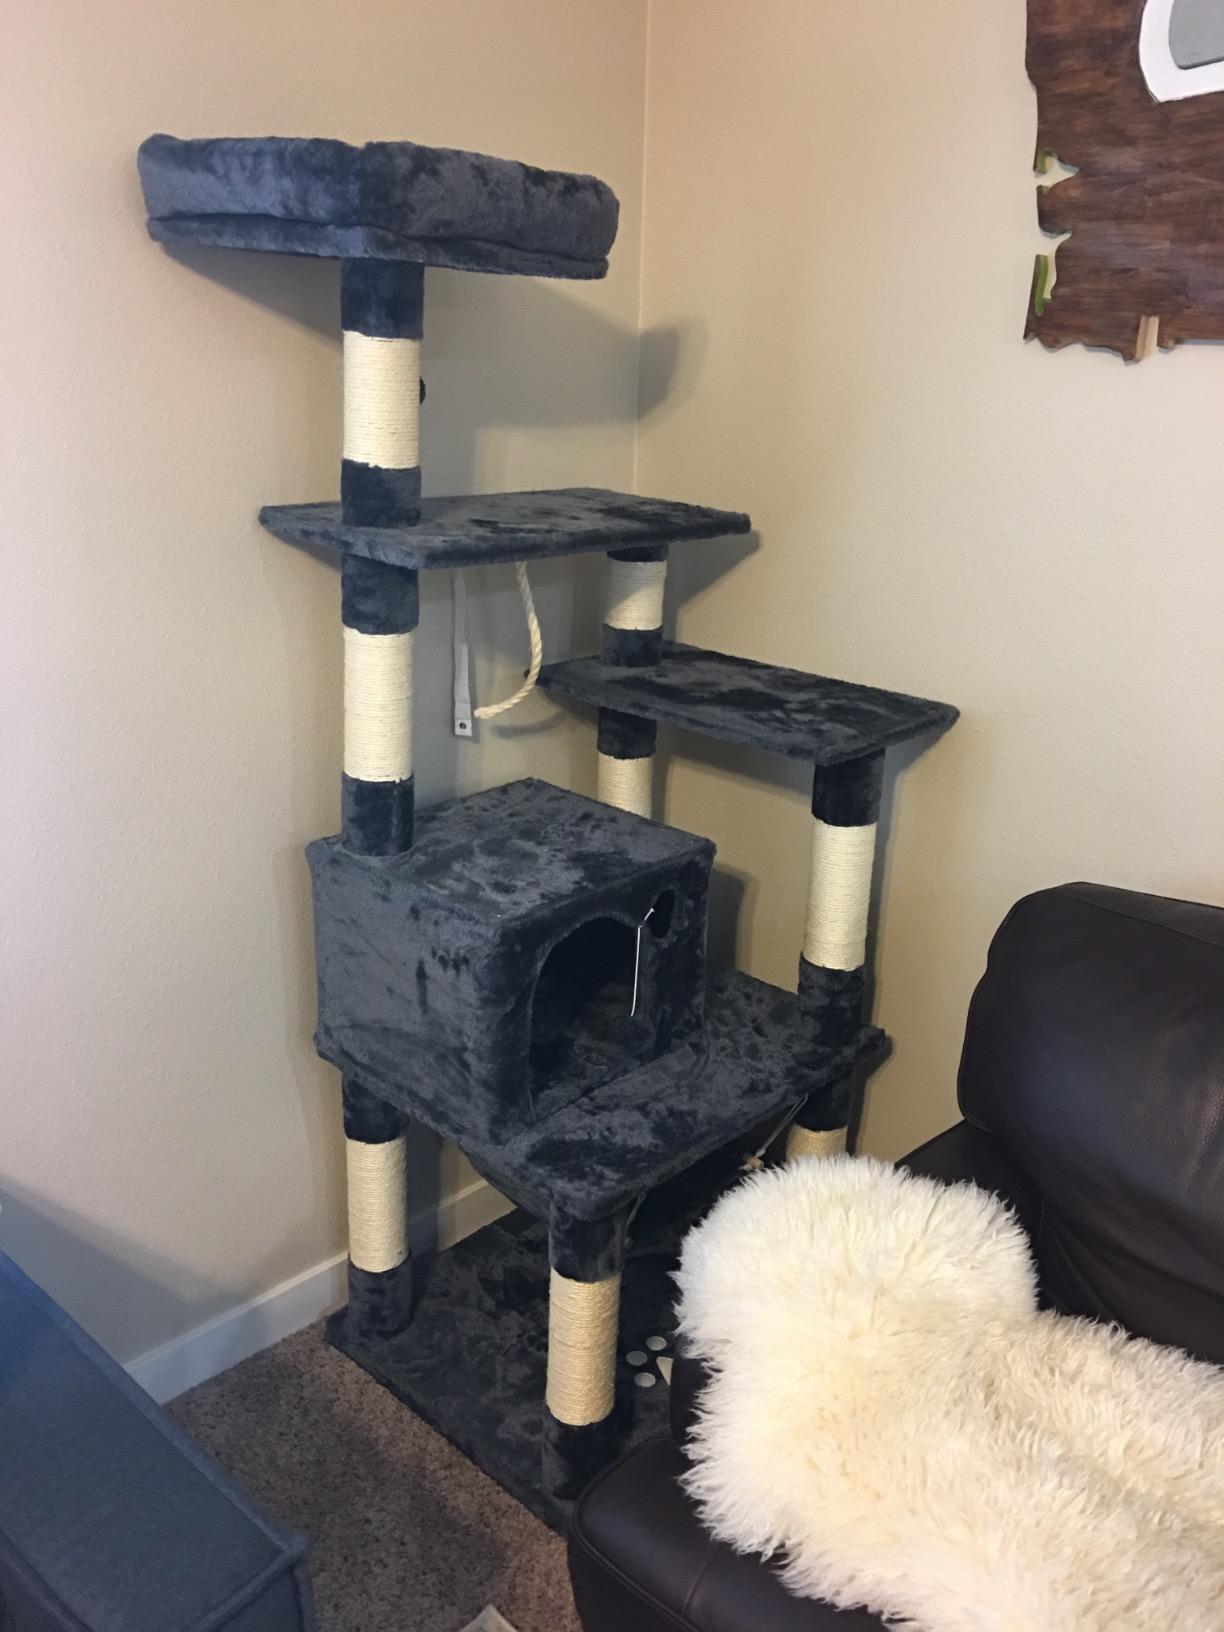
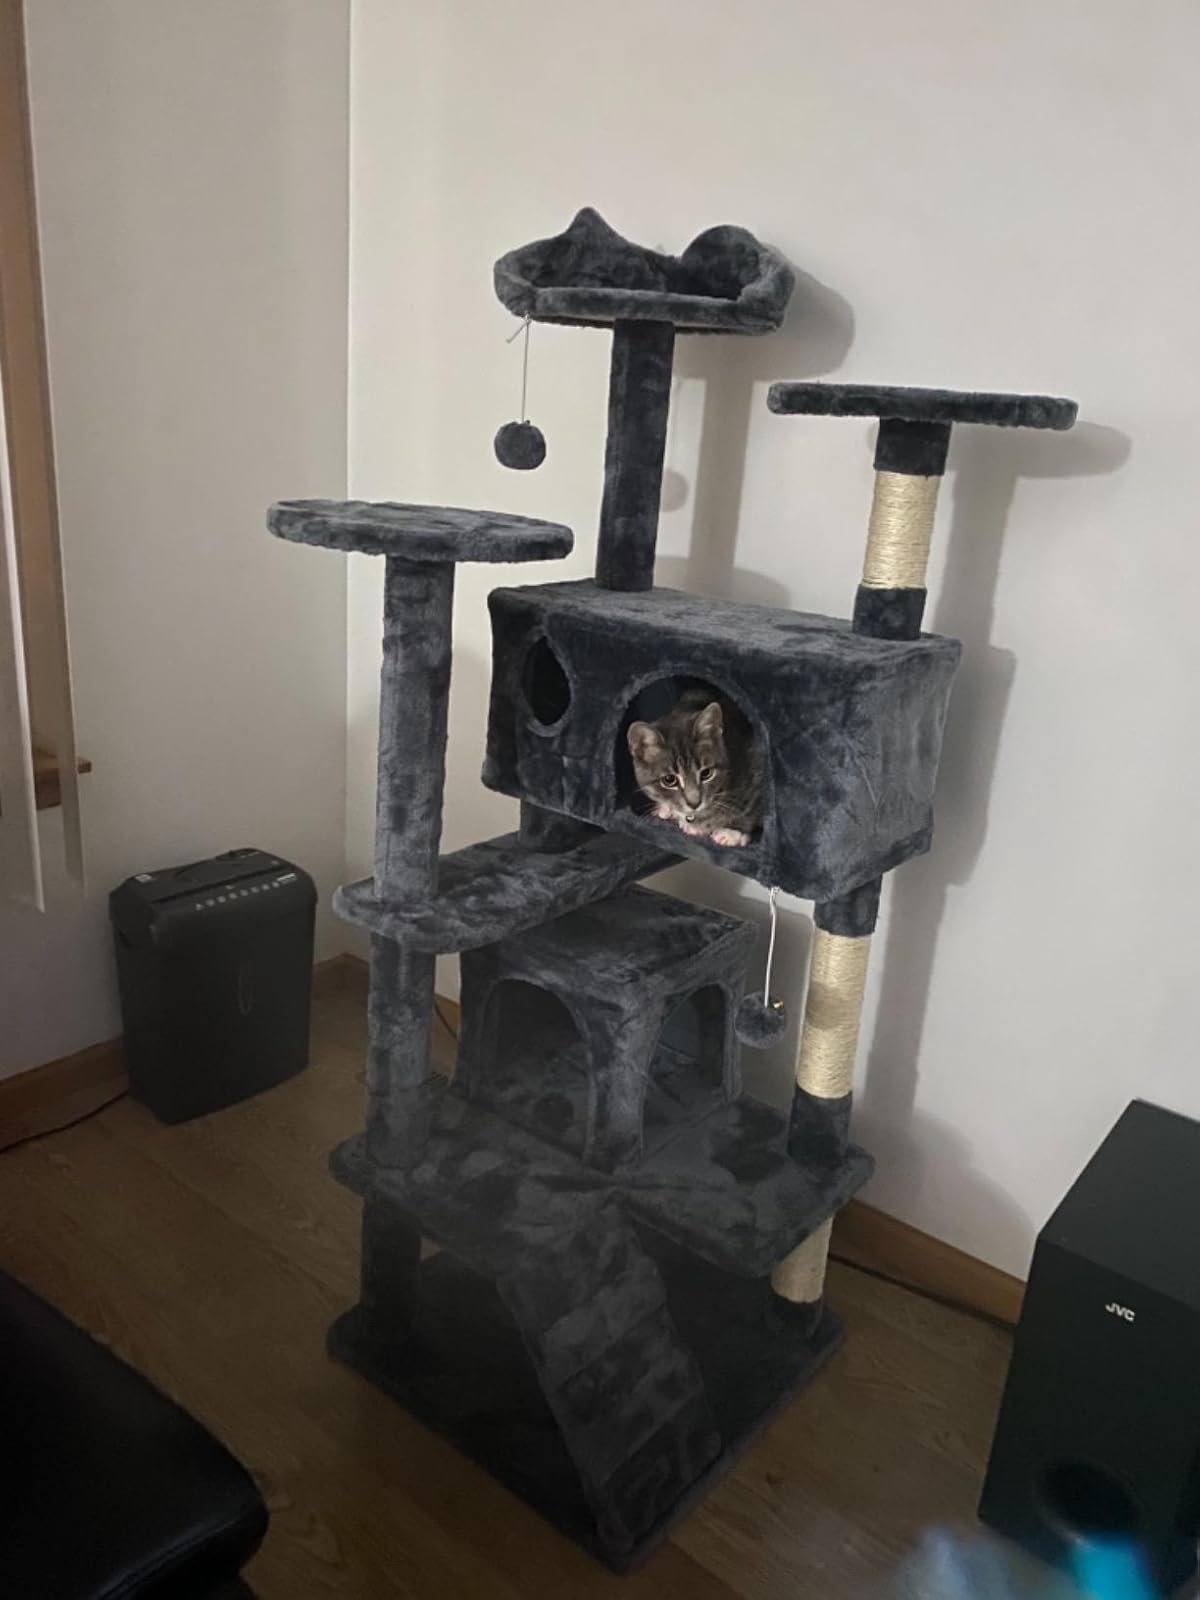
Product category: items_cat tree
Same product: no